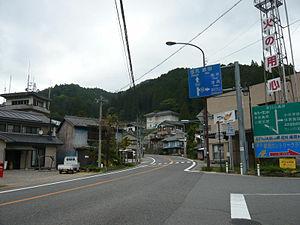
Neba est un village du district de Shimoina, dans la préfecture de Nagano au Japon.